United Nations Security Council Resolution 655

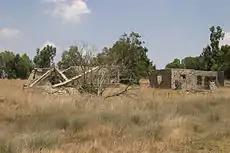
Ruins in the Golan Heights

United Nations Security Council resolution 655, adopted unanimously on 31 May 1990, after considering a report by the Secretary-General regarding the United Nations Disengagement Observer Force, the Council noted its efforts to establish a durable and just peace in the Middle East.